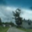
Label: pine_tree